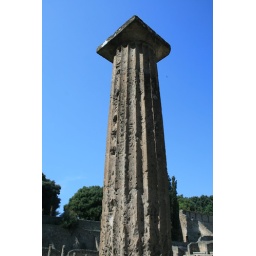
An impressive column in the gladiators practice ground in Pompeii